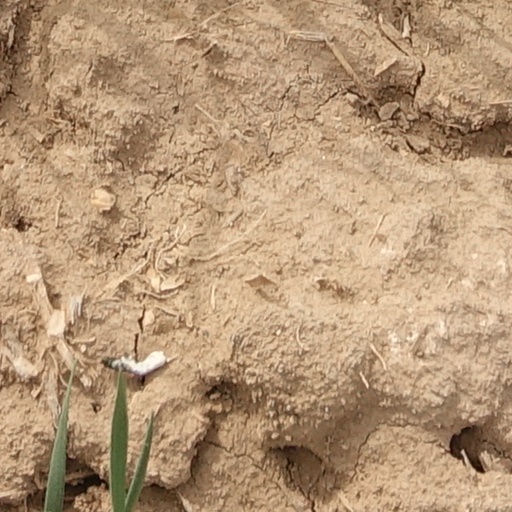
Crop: wheat